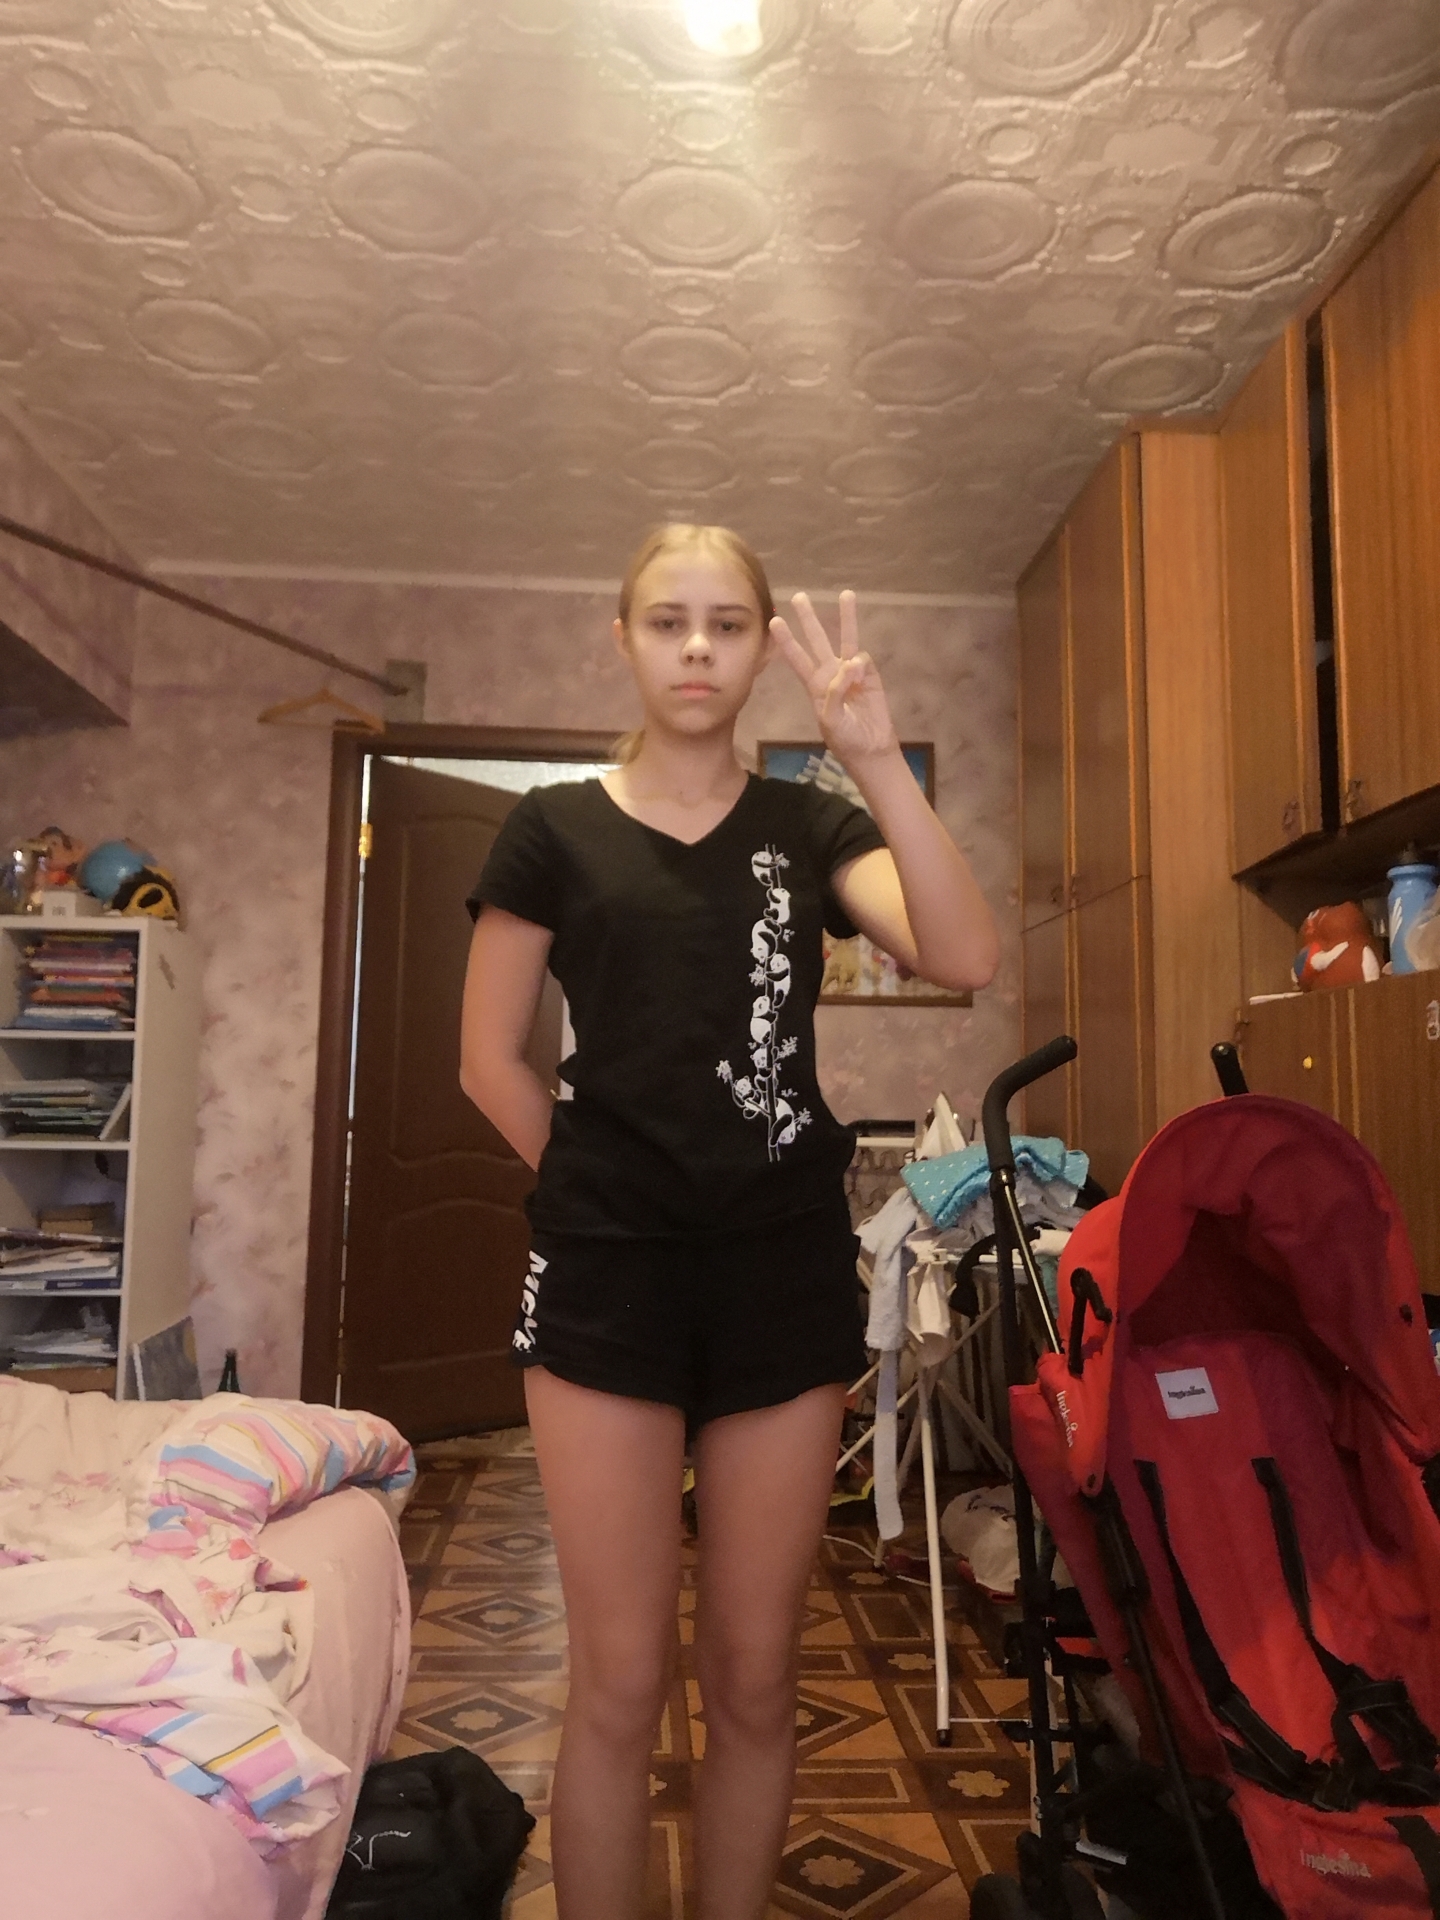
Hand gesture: three